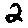
Label: 2